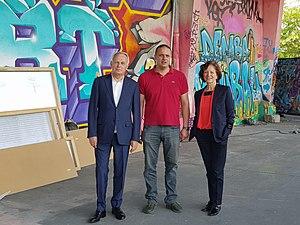
Jean Marc Ayrault (Ex Premier Ministre), David Benhamou (Fondateur Maquis-art) Madame Ayrault devant un graffiti Maquis-art
L'Aérosol est un lieu de vie, un tiers lieu et musée éphémère portant sur les arts urbains et plus particulièrement la musique, le graffiti et le street-art. Il est situé au 54, rue de l'Évangile à Paris 18ᵉ dans un ancien entrepôt de la Sernam appartenant à la SNCF Immobilier.